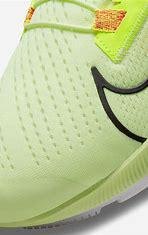
Brand: Nike
Model: Air Zoom Pegasus 38 Flyease